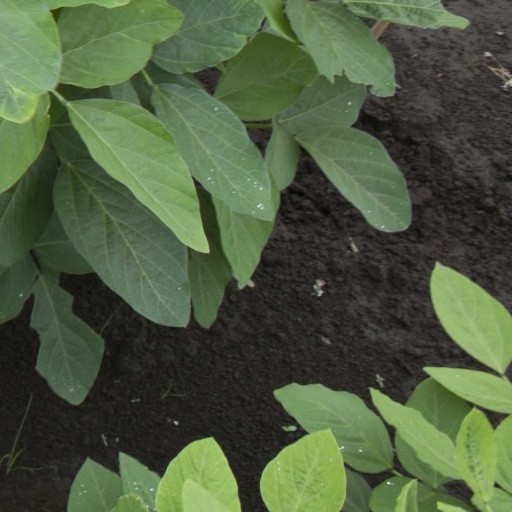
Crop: soybean